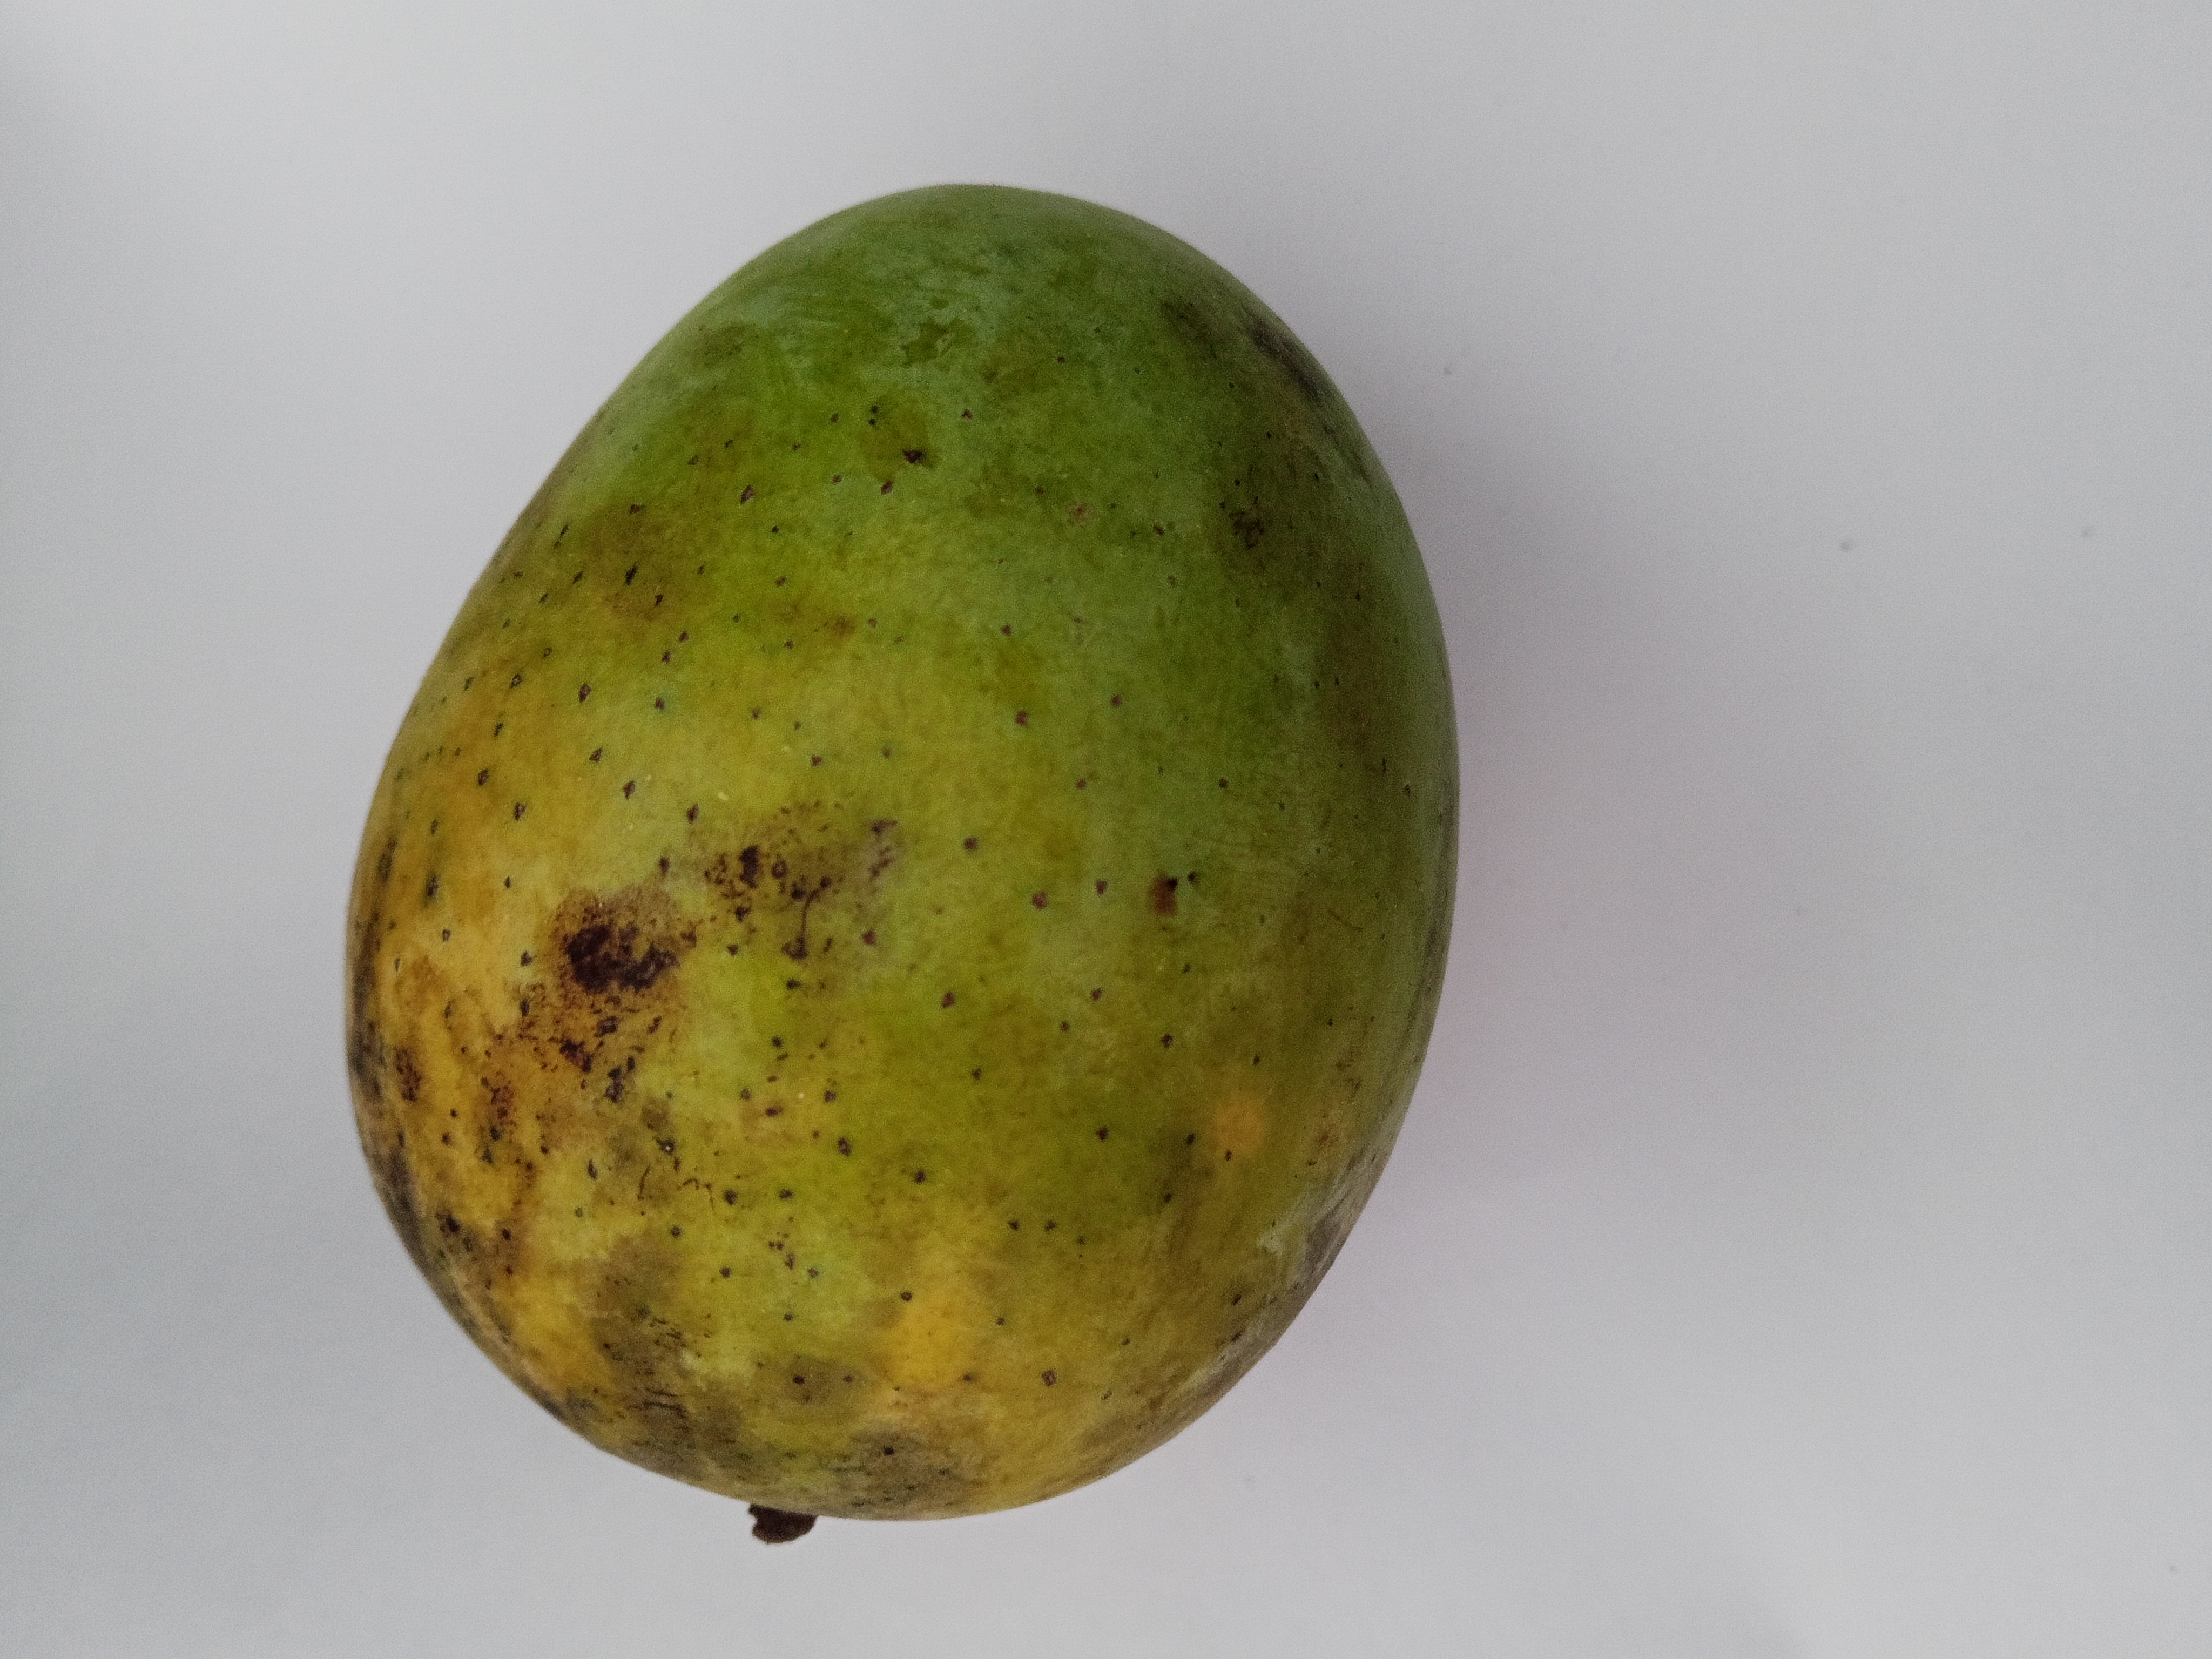
Mango variety: Langra